The Climax (1967 film)

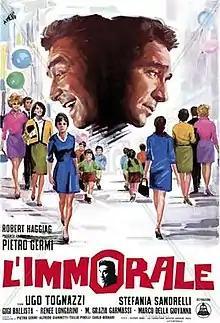

The Climax (also known as "Too Much for One Man") is a 1967 Italian dark comedy film directed by Pietro Germi. It was entered into the 1967 Cannes Film Festival.